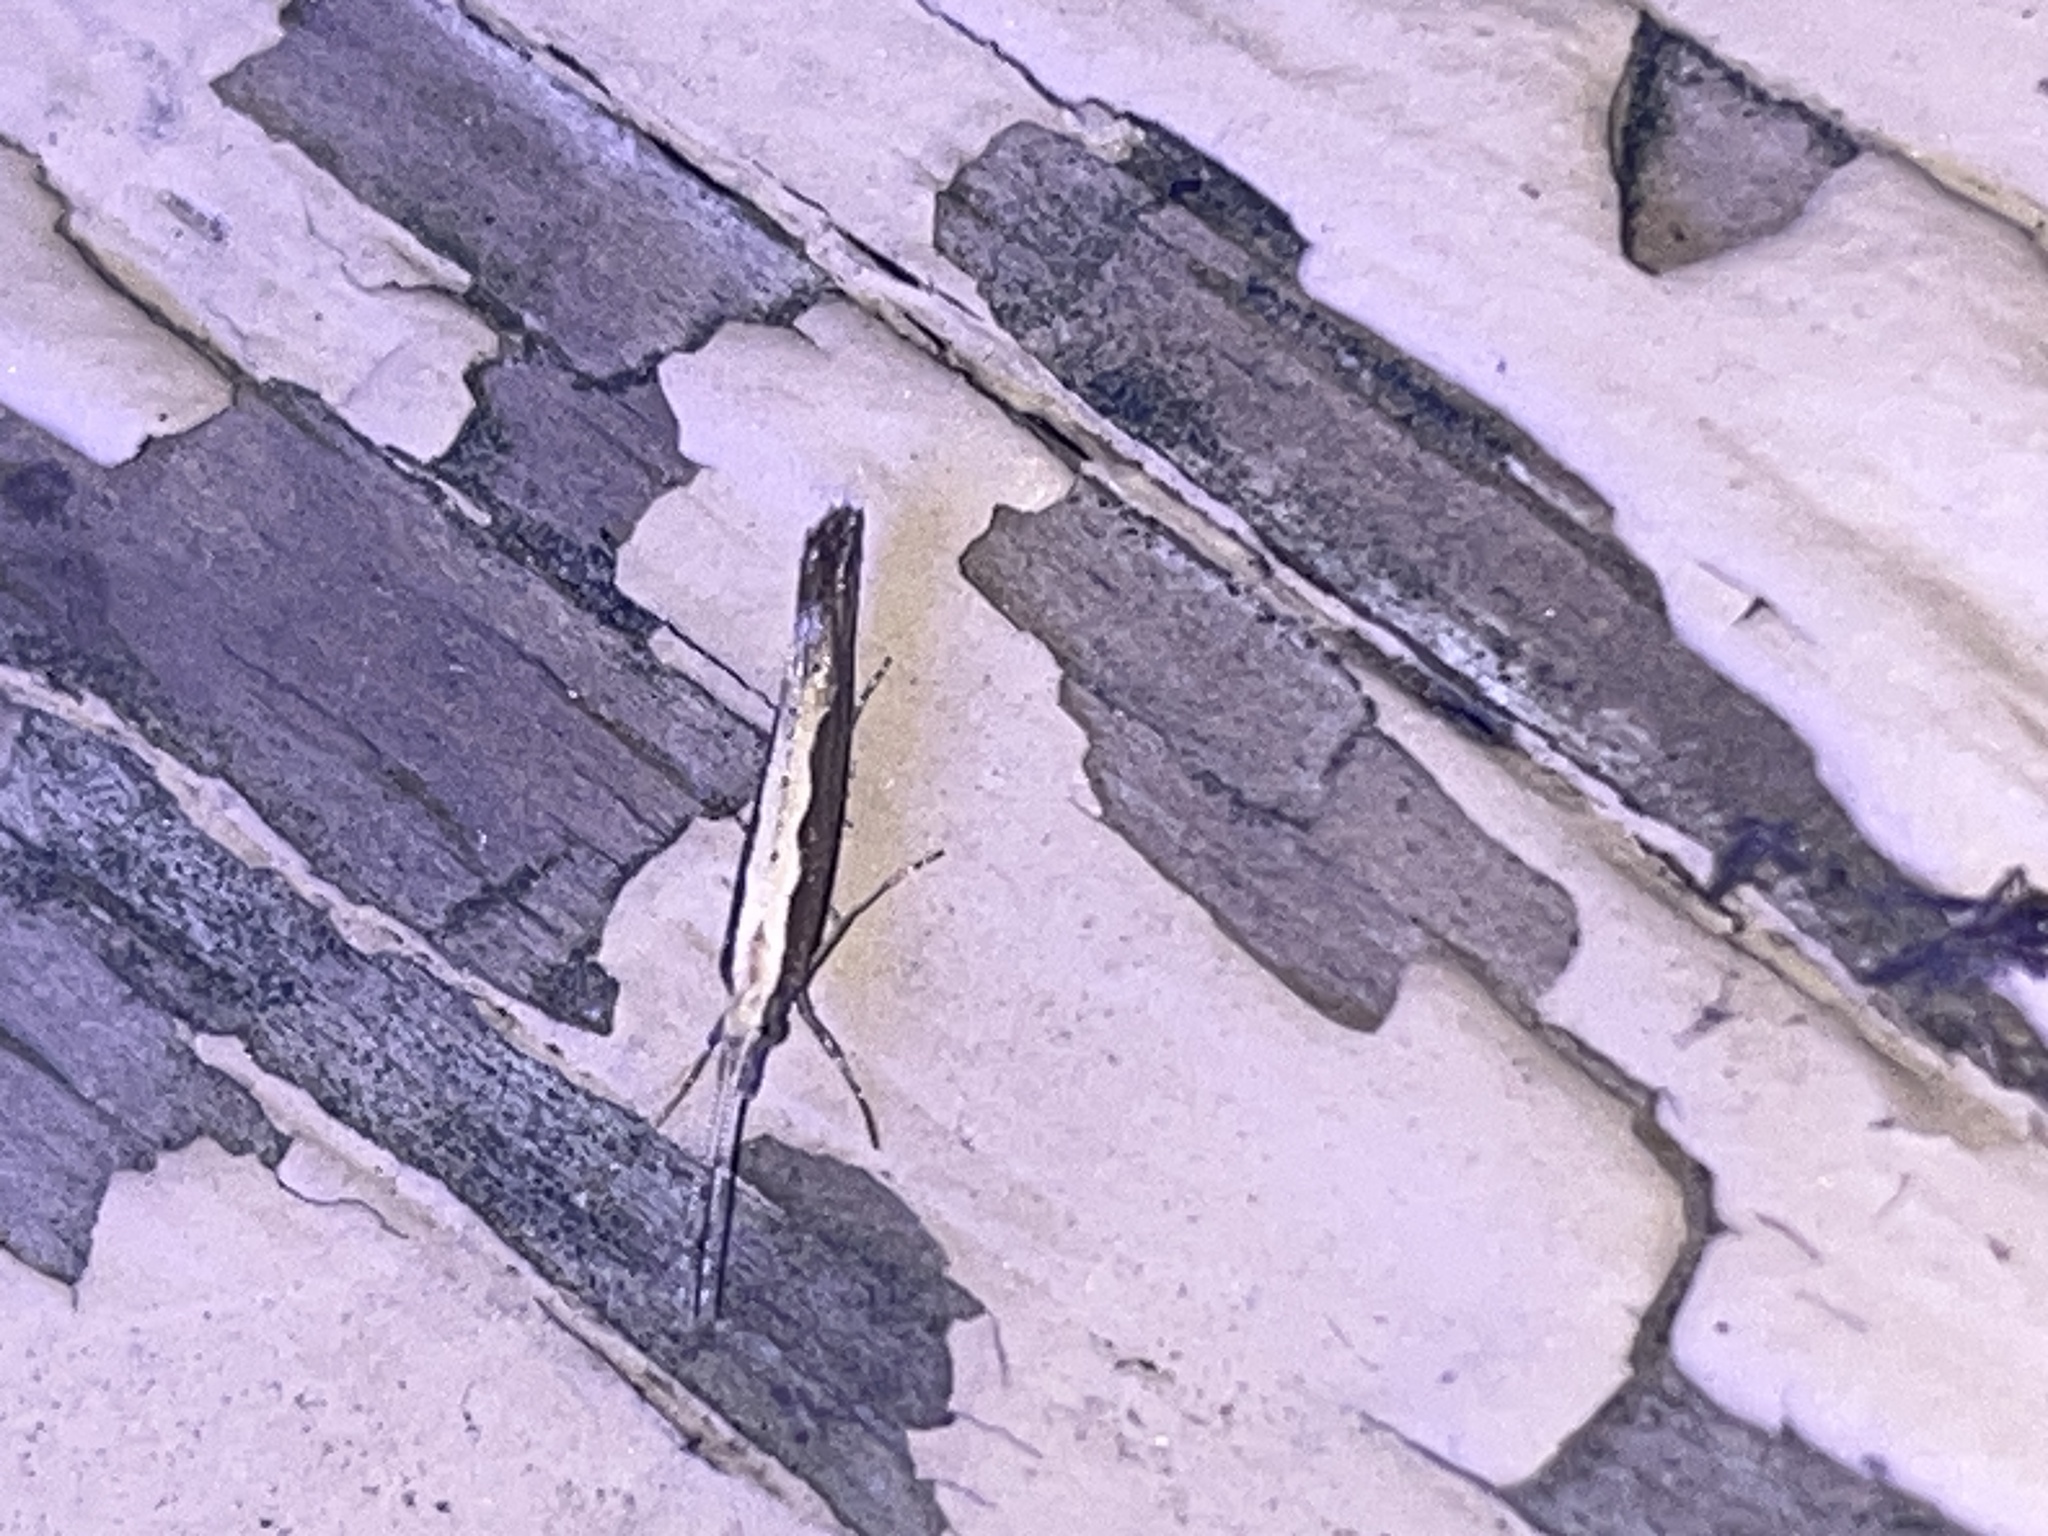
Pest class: diamondback_moth